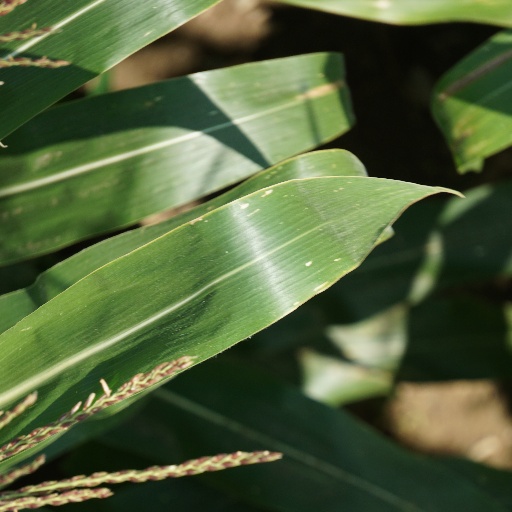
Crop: maize; corn